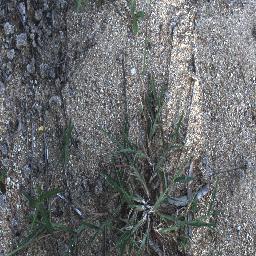
Label: negative